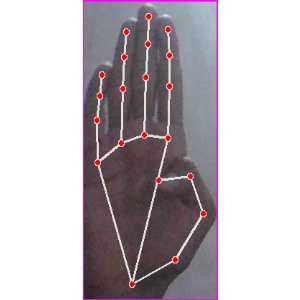
अक्षर: झ